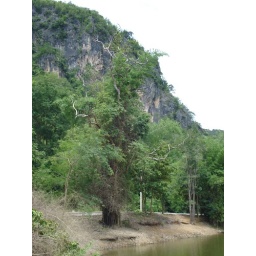
A tree by the water